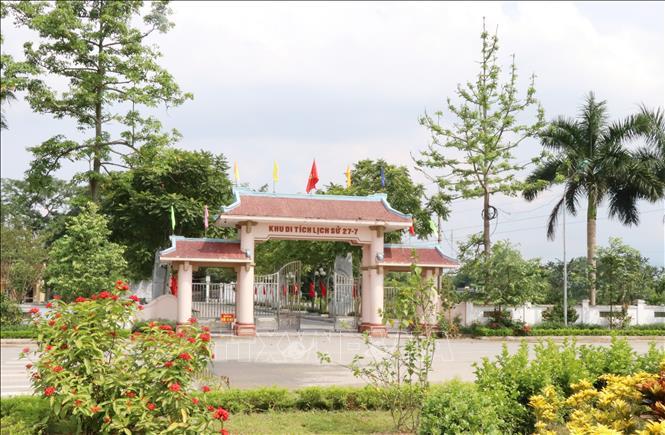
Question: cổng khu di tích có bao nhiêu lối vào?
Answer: cổng khu di tích có ba lối vào